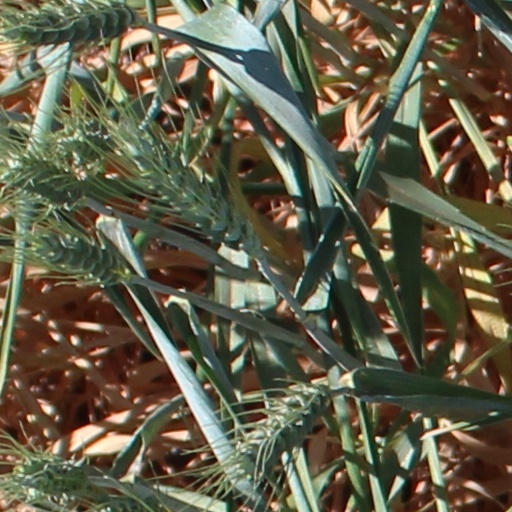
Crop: wheat